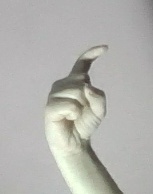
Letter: ra